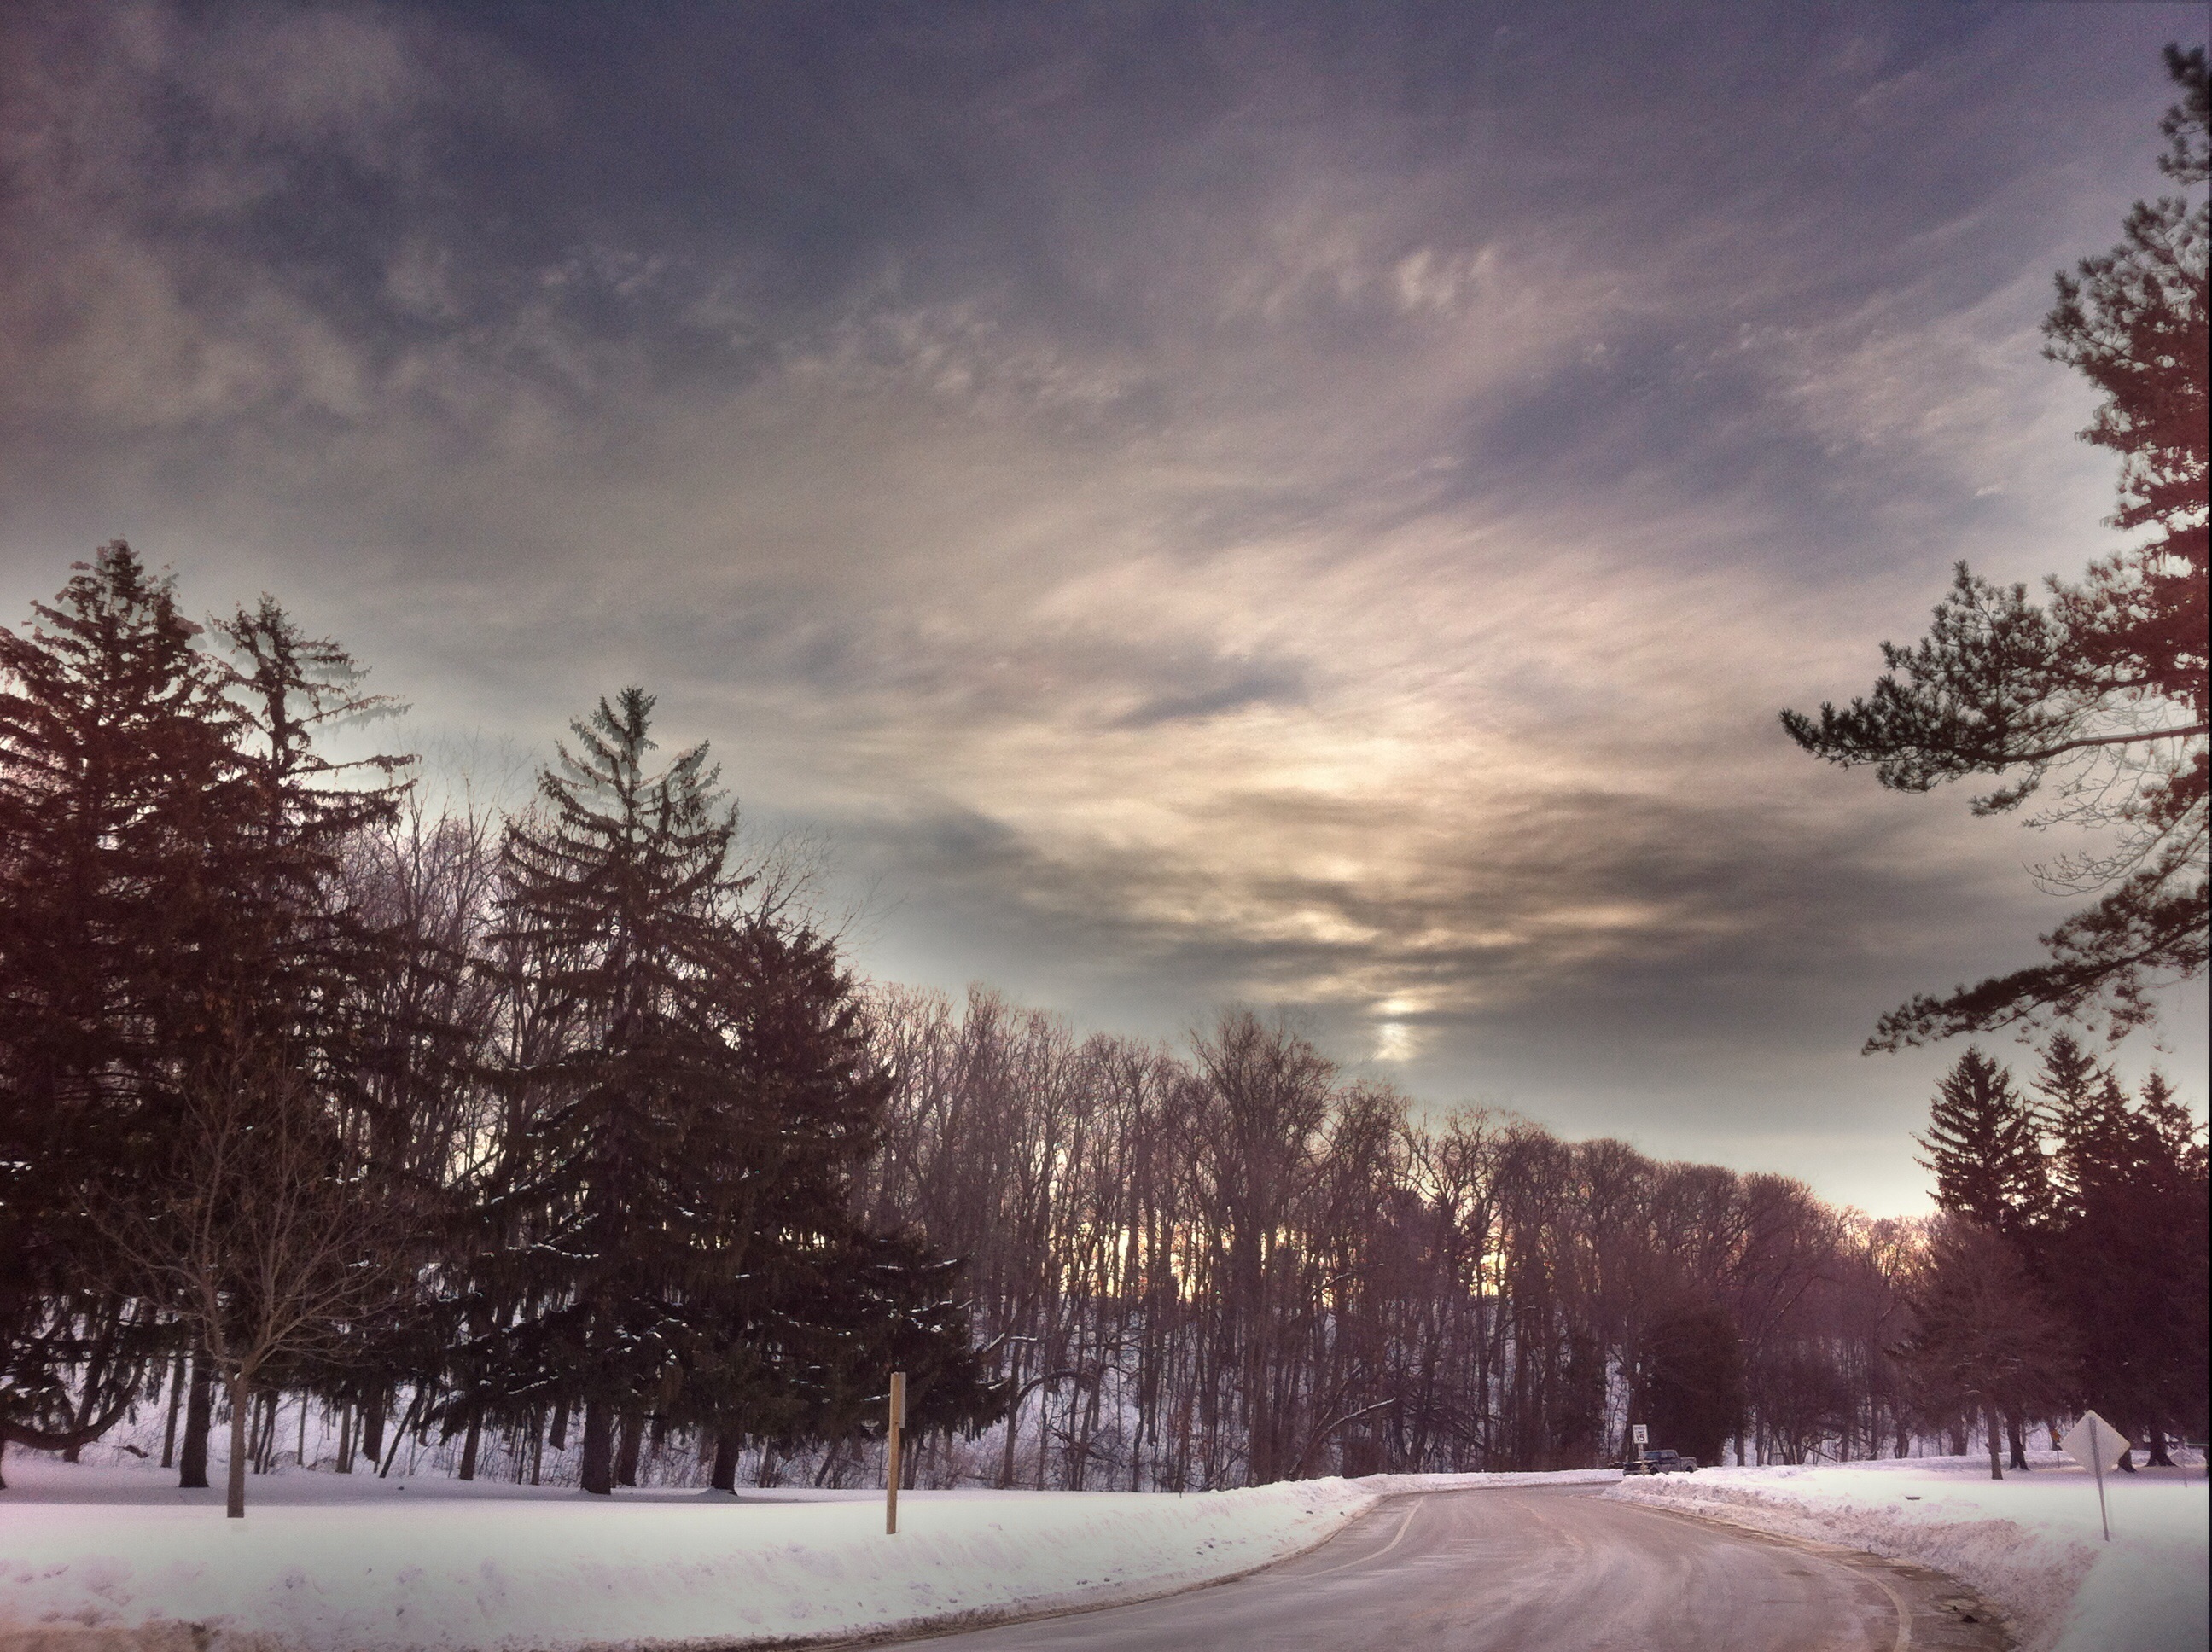
tree, nature, forest, snow, winter, cloud, sky, sunrise, sunset, sunlight, morning, frost, dawn, atmosphere, dusk, evening, park, weather, season, trees, freezing, wisconsin, atmospheric phenomenon, woody plant